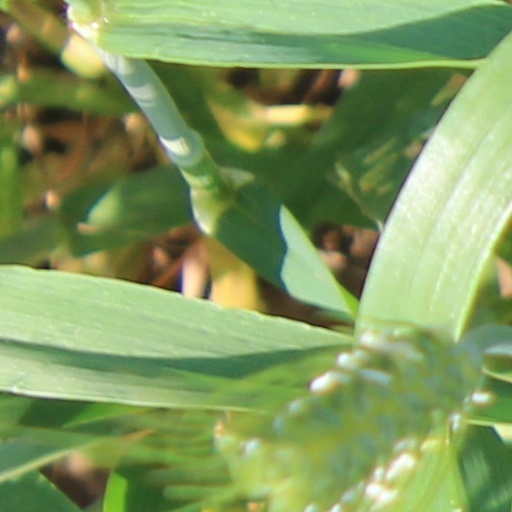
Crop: wheat